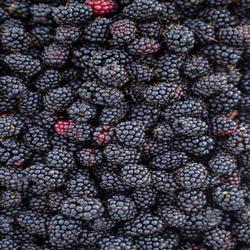
Label: Blackberry